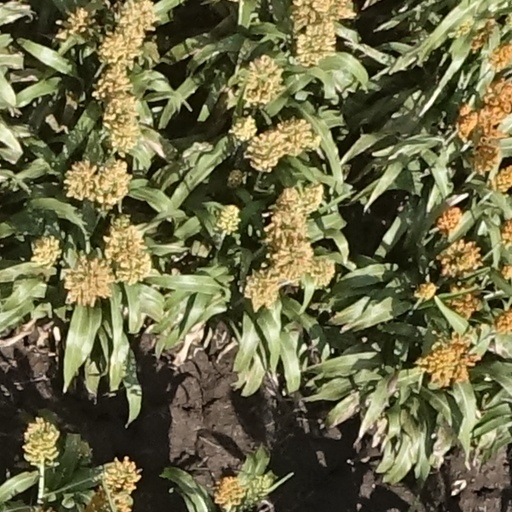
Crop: sorghum